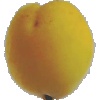
Label: Peach 2